Formula 1: Drive to Survive

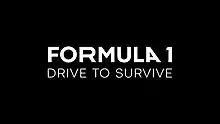

Formula 1: Drive to Survive is a British television documentary series produced in a collaboration between Netflix and Formula One, to give a behind-the-scenes look at the drivers and races of the Formula One World Championship. The series has received one season per year since 2019, and a total of seven seasons have been released, with aired on 7 March 2025. A crossover event with "Full Swing" broadcast on Netflix in November 2023 called "The Netflix Cup".